Penniman Castle

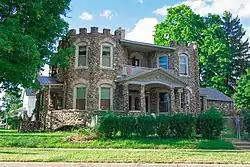

Penniman Castle is a single-family home, built to evoke a stone European castle, located at 443 Main Street in Battle Creek, Michigan. It was listed on the National Register of Historic Places in 2001.